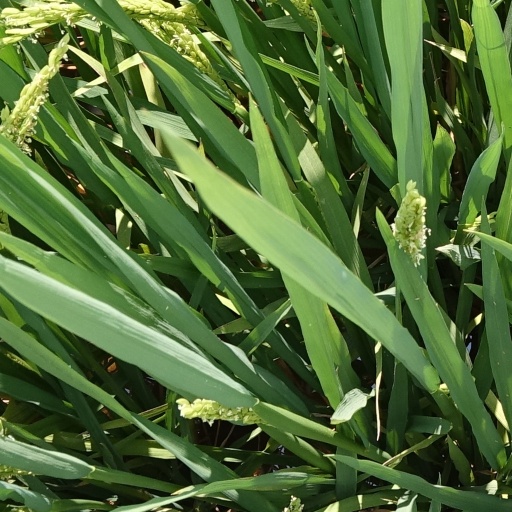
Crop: rice